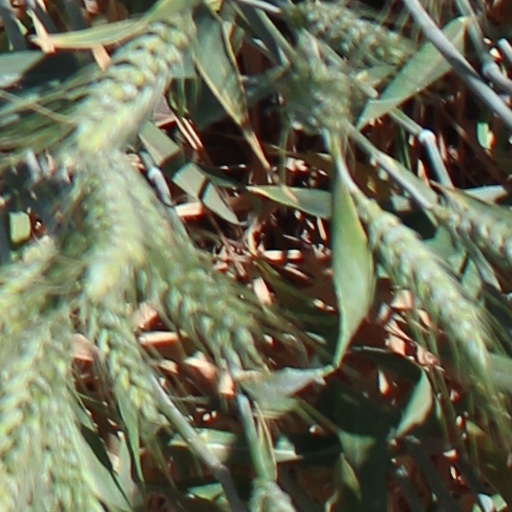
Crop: wheat